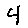
Label: 4